1st Lanarkshire Rifle Volunteers

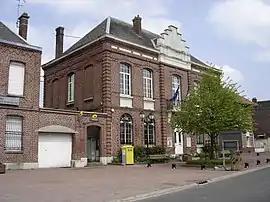
Clary "mairie" today.

33rd Division crossed the canal without opposition on 5 October. Ordered to pursue towards the River Selle on 8 October, 19th Brigade advanced without an artillery barrage, but accompanied by field artillery, machine guns, engineers and cavalry, capturing several German guns while 5th/6th Scottish Rifles cleared the village of Clary. The division covered 7 miles in the day. The Selle was the next major German defence line; 33rd Division closed up to it on 11 October and established bridgeheads.